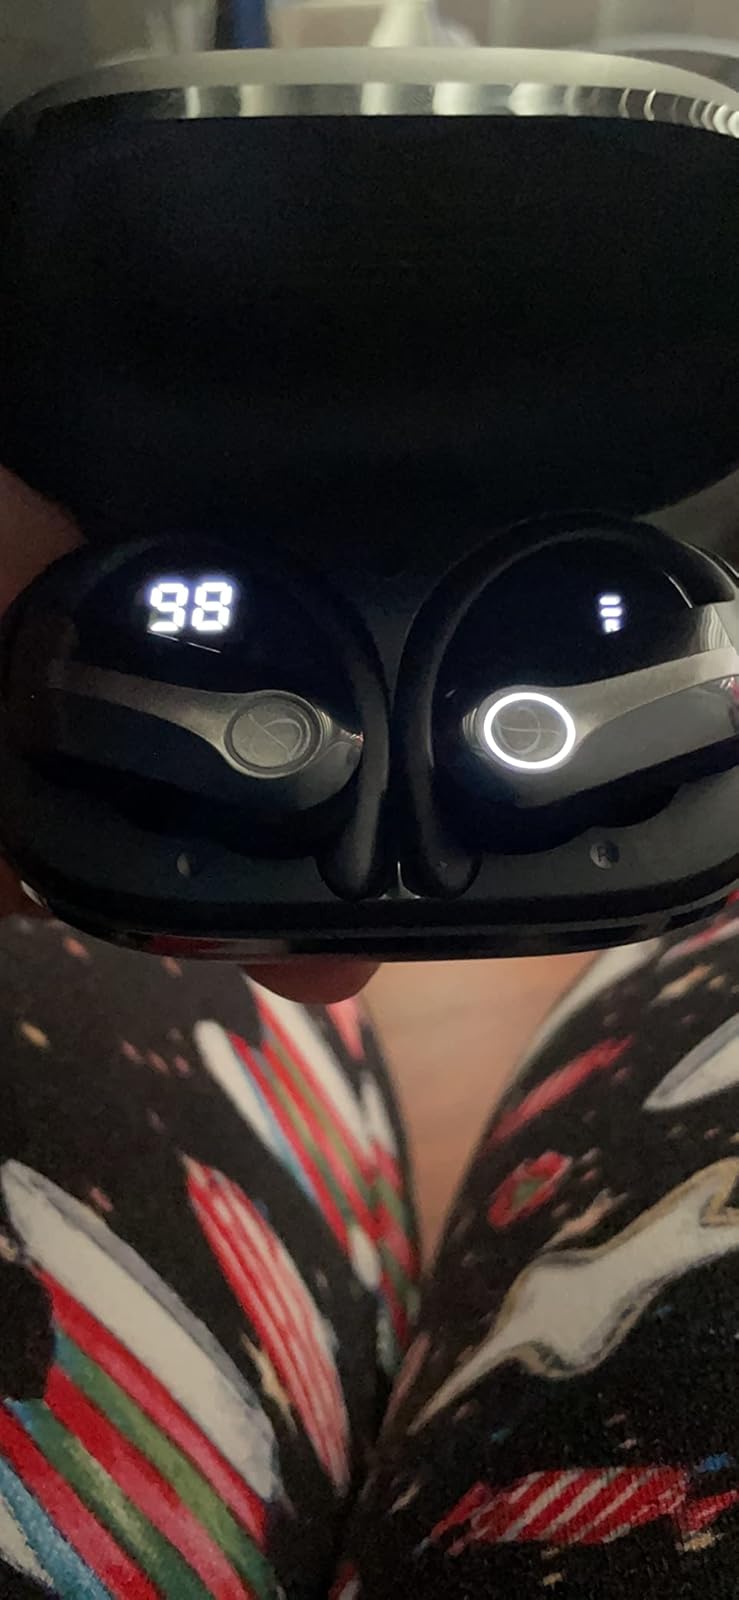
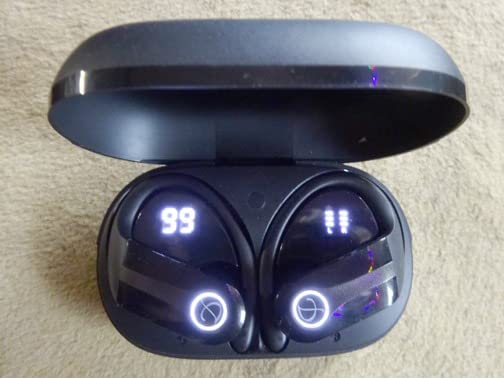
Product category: earbuds
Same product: yes